Ahmad Abousamra

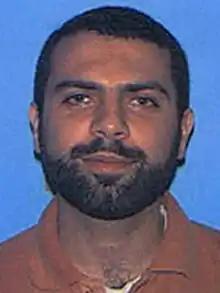
Abousamra in 2000

Ahmad Abousamra (19 September 1981 – January 2017), known also as Abu Sulayman ash-Shami and Abu Maysarah ash-Shami, was a Syrian-American Islamic militant and ideologue who served as the chief editor of the Islamic State's "Dabiq" magazine. In 2013, he was placed on the US Federal Bureau of Investigation's 'most wanted list' and made the subject of a $50,000 reward because of his connections to a Massachusetts terrorism investigation centering on his alleged close associate Tarek Mehanna, who was arrested in 2009 and convicted of terrorism-related charges in a Boston court in late 2011. He was featured on the FBI's Most Wanted Terrorists list for allegedly attempting to obtain military training in his trips to Yemen and Pakistan for the purpose of killing American soldiers overseas.